Frank Rusconi

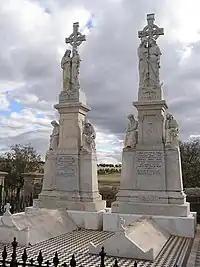
A pair of white marble monuments to the Ryan family at Galong, New South Wales

Frank Rusconi (20 August 1874 – 21 May 1964) was, together with his brother, Joseph, quarry owner and monumental mason of Gundagai, New South Wales, Australia.